Ivan Aivazovsky

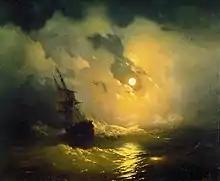
"Stormy Sea at Night", 1849, Pavlovsk Palace, Saint Petersburg

During his 60-year career, Aivazovsky produced around 6,000 paintings of, what one online art magazine describes, "very different value ... there are masterpieces and there are very timid works". However, according to one count as many as 20,000 paintings are attributed to him. The vast majority of Aivazovsky's works depict the sea. He rarely drew dry-landscapes and created only a handful of portraits. According to Rosa Newmarch Aivazovsky "never painted his pictures from nature, always from memory, and far away from the seaboard." Rogachevsky wrote that "His artistic memory was legendary. He was able to reproduce what he had seen only for a very short time, without even drawing preliminary sketches." Bolton praised "his ability to convey the effect of moving water and of reflected sun and moonlight."